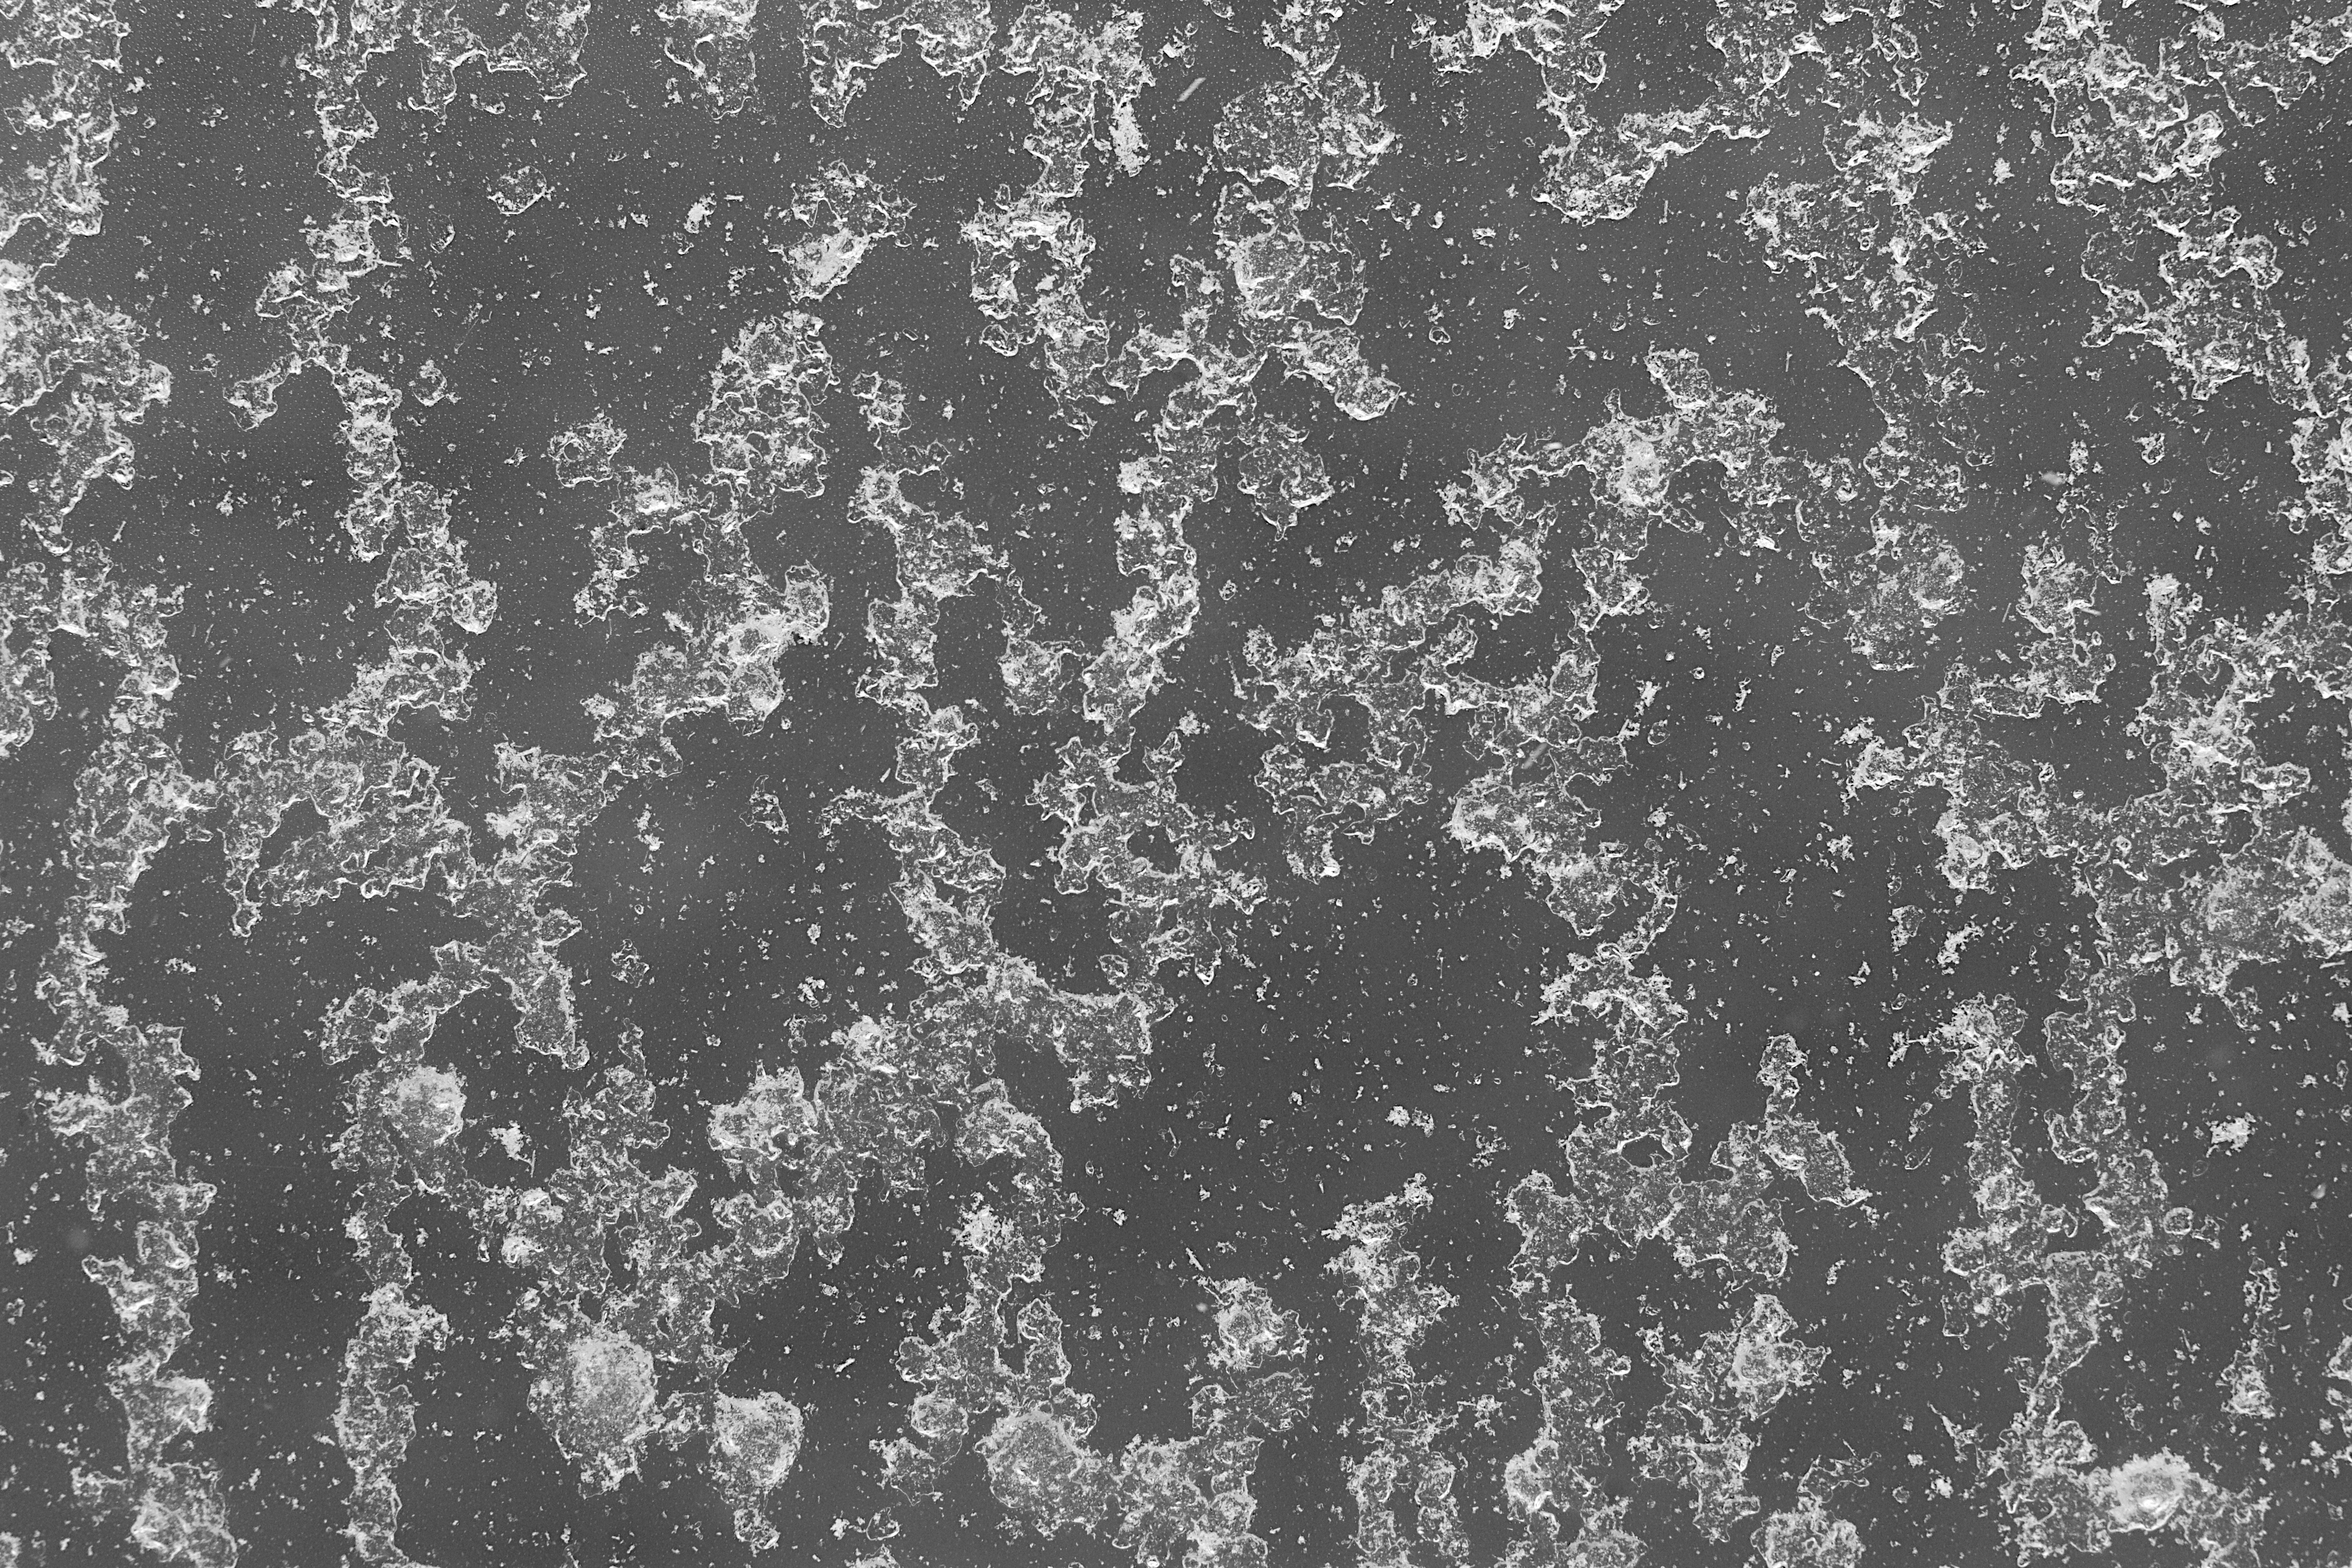
black and white, texture, floor, wall, asphalt, pattern, line, soil, black, monochrome, circle, design, wallpaper, flooring, monochrome photography